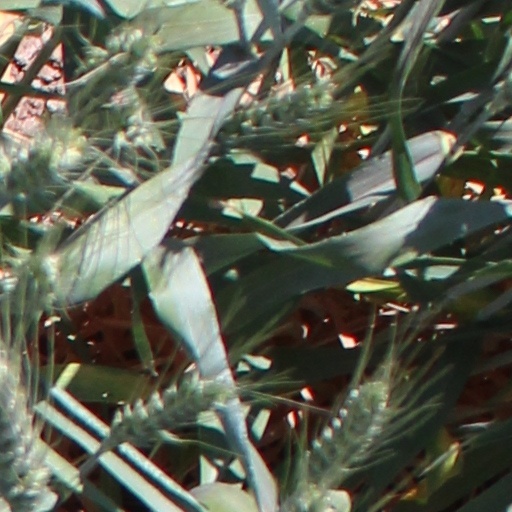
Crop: wheat